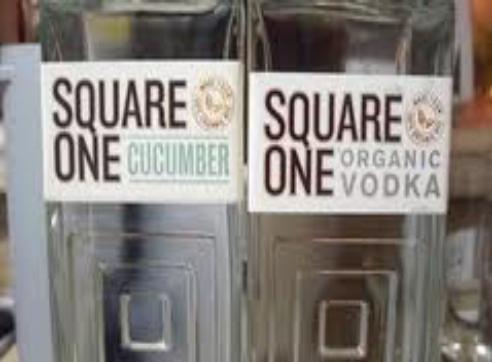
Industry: Food